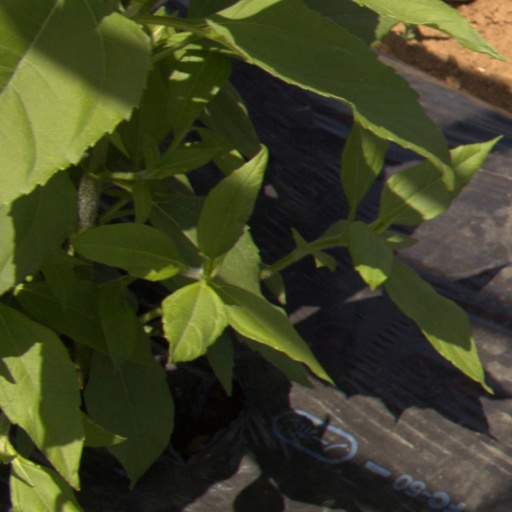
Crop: Jerusalem artichoke